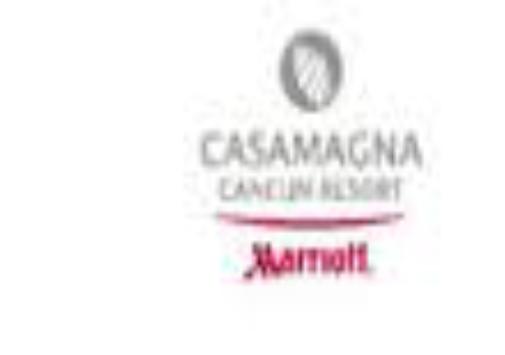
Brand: Casa Magna
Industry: Necessities